St. Joseph University In Tanzania

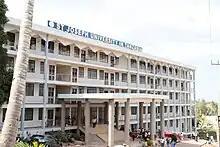
St. Joseph University In Tanzania - Administration Building at Mbezi Luguruni Campus, Dar es Salaam

St. Joseph University In Tanzania (SJUIT) is a private university in Tanzania. The university has two campuses at Mbezi Luguruni, Ubungo District and Boko Dovya Kinondoni District in Dar es Salaam, Tanzania. The main campus is at Mbezi Luguruni, Dar es Salaam.